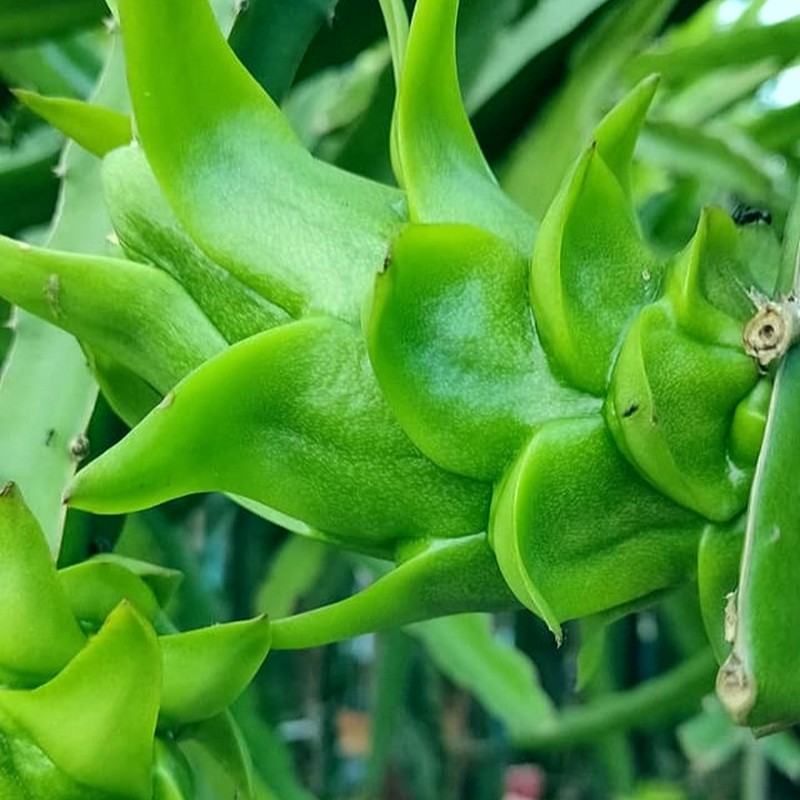
Label: Immature Dragon Fruit